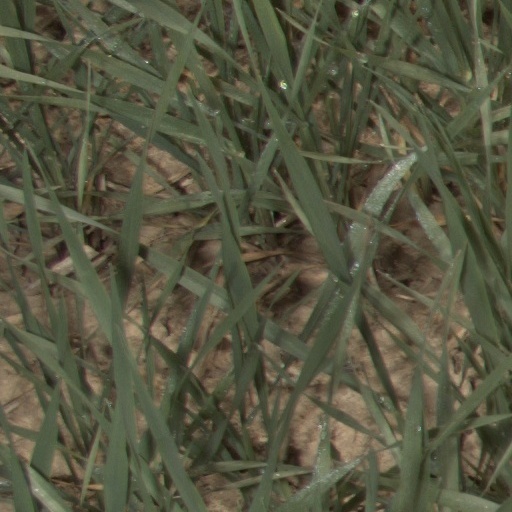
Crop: wheat